John C. Greene

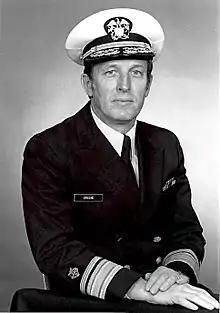

John C. Greene (July 19, 1926 – October 13, 2016) was an American dentist and public health administrator. He was a rear admiral in the U.S. Public Health Service Commissioned Corps, and served as the Deputy Surgeon General of the United States under President Carter from 1978 to 1981. He was the Acting Surgeon General from January to May 1981 under Ronald Reagan. He was the highest ranking non-physician public health officer in the history of the U.S. government.